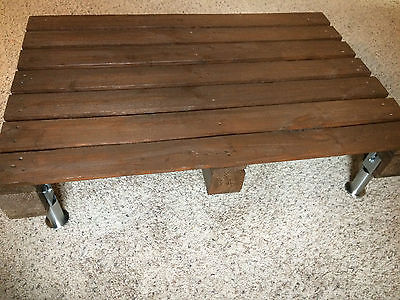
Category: table